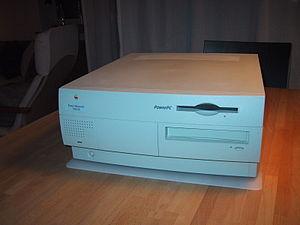
Le Power Macintosh 7500 inaugurait avec le Power Macintosh 7200 un nouveau boîtier, dans le style des Quadra 650. Doté d'un processeur PowerPC 601 à 100 MHz, il constituait le milieu de la gamme Power Macintosh. Il intégrait des ports audio et vidéo. Une originalité importante le processeur se trouvait sur une carte fille, facilement changeable pour un processeur plus récent.